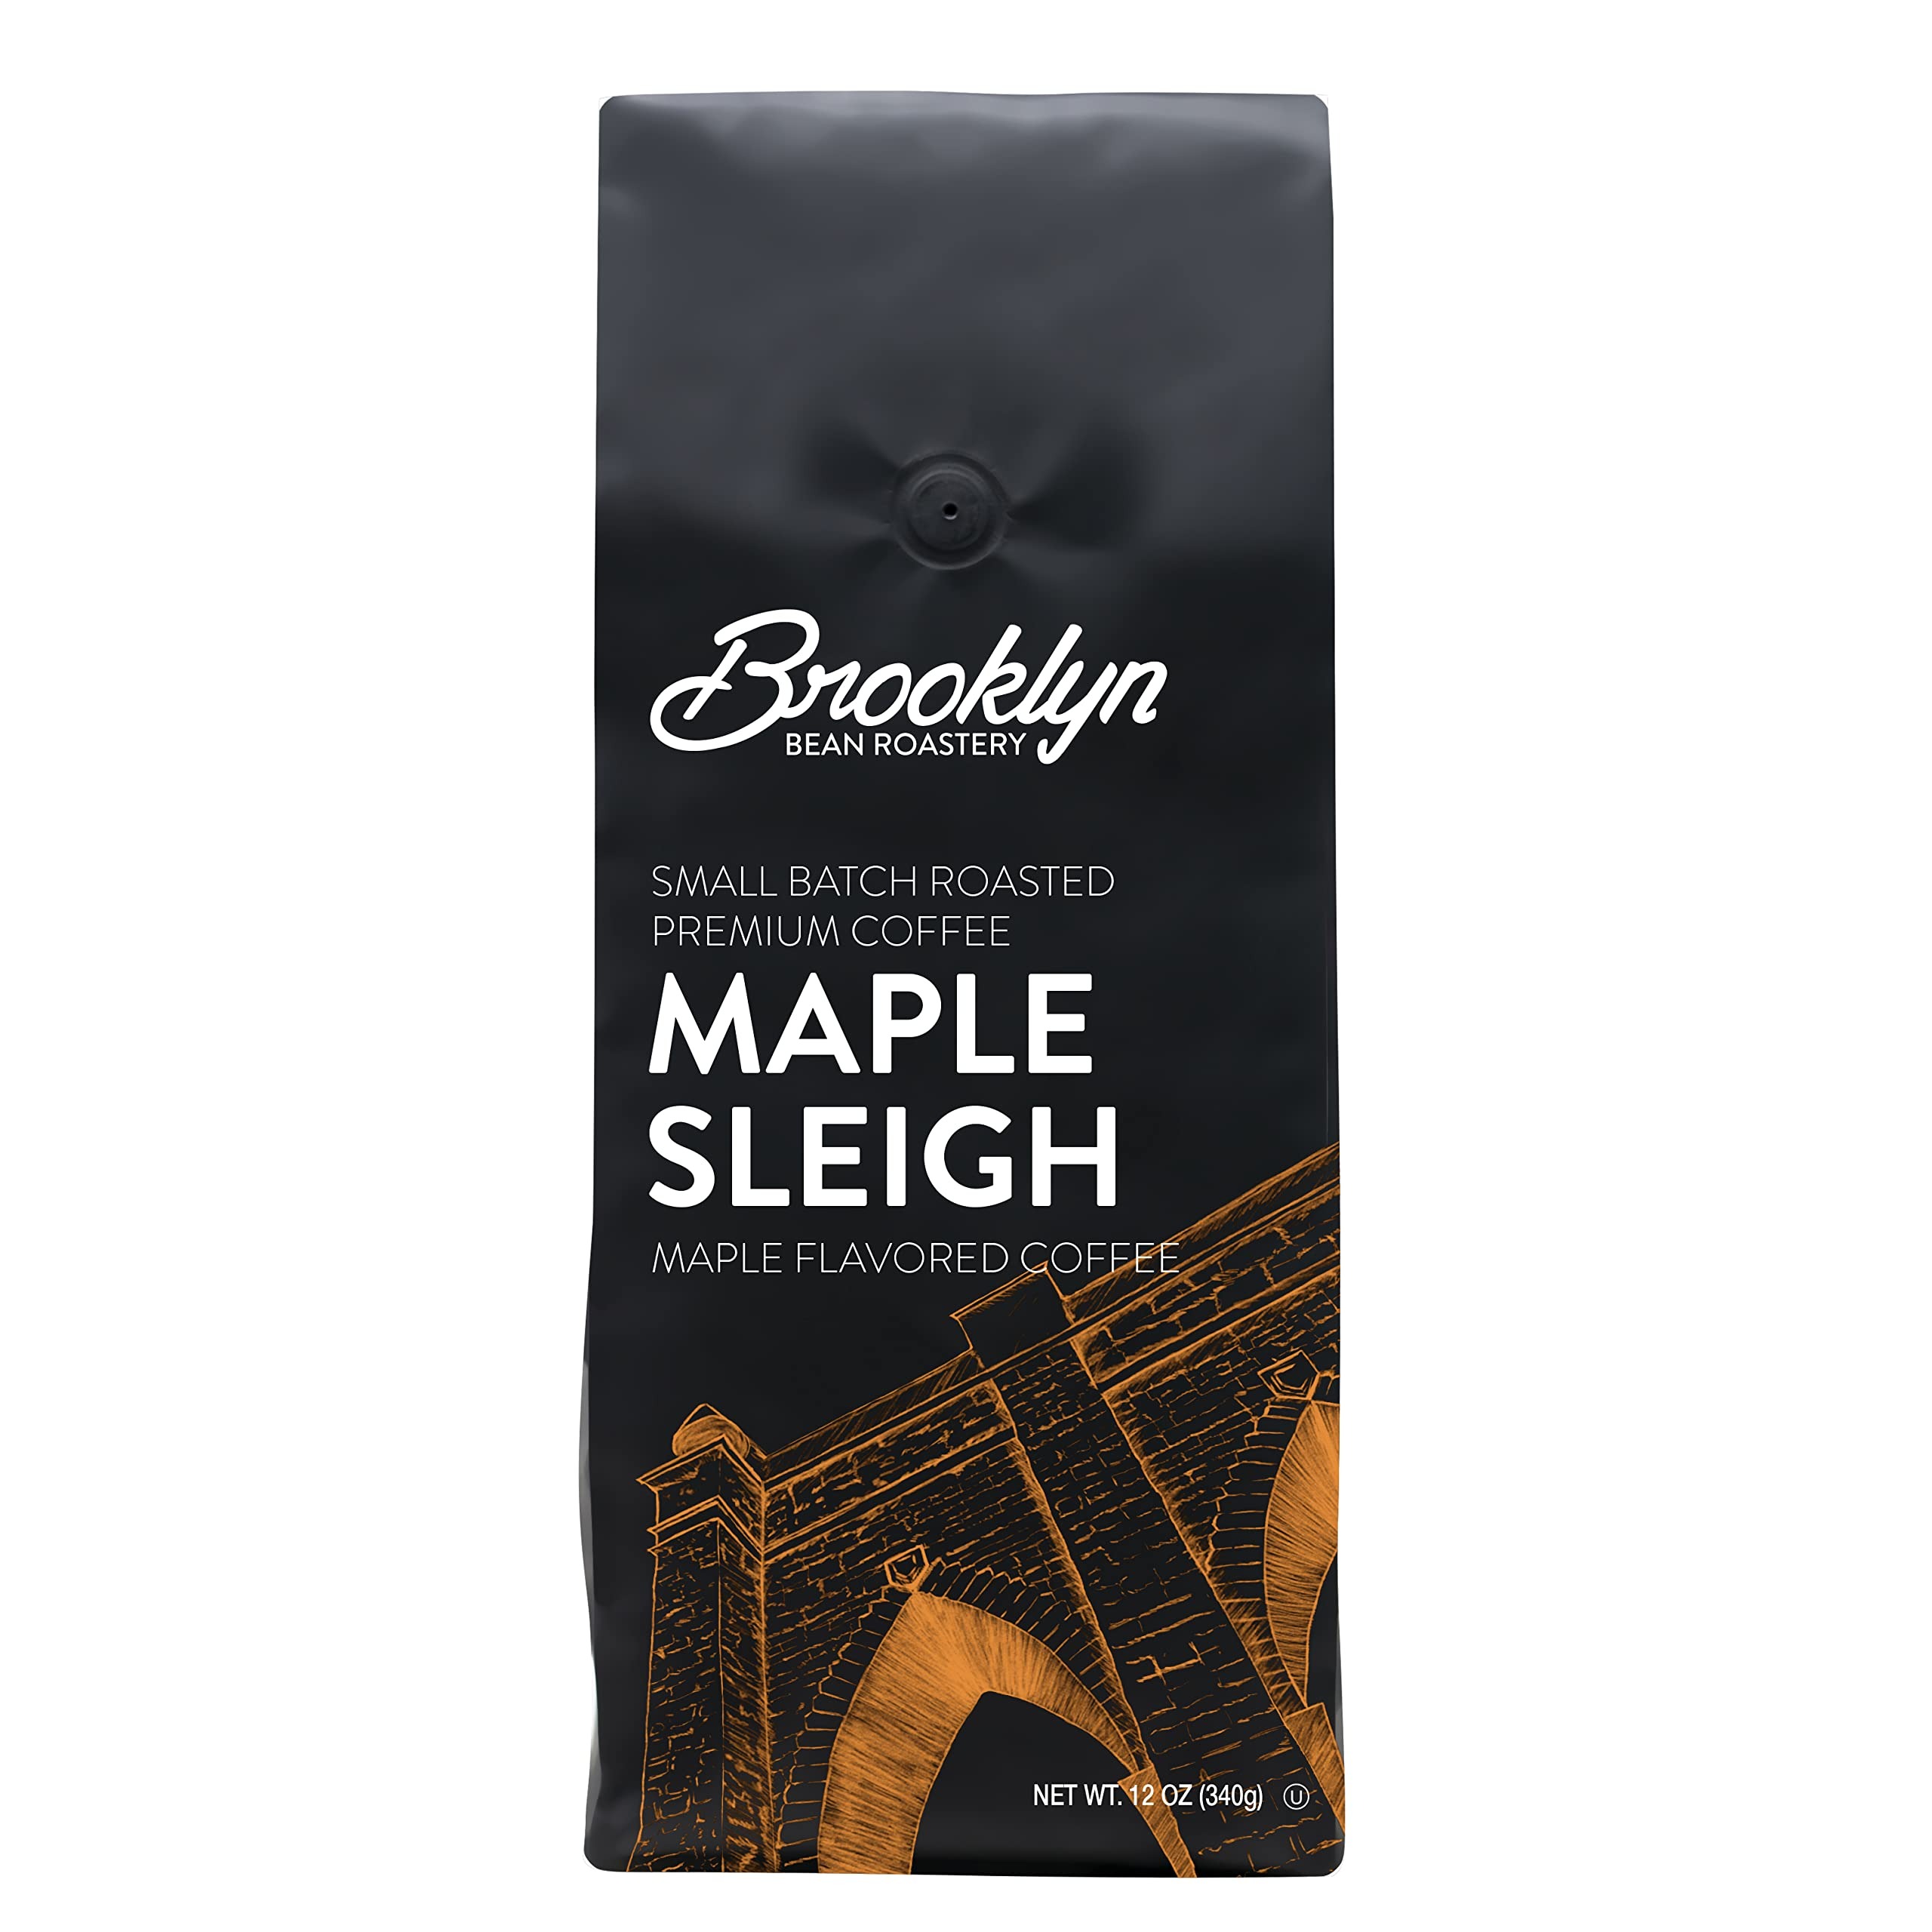
Item Name: Brooklyn Beans Maple Sleigh 100% Arabica Craft Roasted Ground Coffee, Premium Maple Flavored Roast, 12 Oz Bag
Bullet Point 1: Brooklyn Beans maple sleigh - Maple flavored ground coffee - Highest quality 100 Percent Arabica beans.
Bullet Point 2: Maple sleigh is like a quieted-down Brooklyn on a Sunday winter morning. Think about that steaming mug of hot coffee alongside a steaming stack of flapjacks and you've got This flavor down pat! Smooth, creamy, slightly sweet... Now, that's what I'm talking' About!
Bullet Point 3: Carefully selected and expertly roasted beans provide a bold taste and great aroma. To start enjoying freshly brewed coffee, buy Brooklyn Beans coffees today.
Bullet Point 4: Brooklyn bean coffee beans are roasted locally in small batches, to ensure high quality coffee and freshness you can taste. We chose small batch Roasting over industrial roasting because it allows us to monitor and craft each batch to meet a higher Standard of quality that is usually found in our coffee.
Bullet Point 5: 12 Ounce bag – crafted with pride in the USA.
Value: 12.0
Unit: oz

Price: 17.38